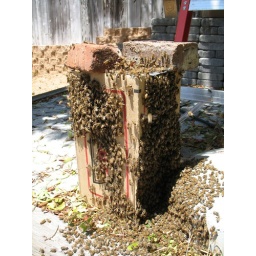
The beekeeper next door was able to get the bees in a bee box